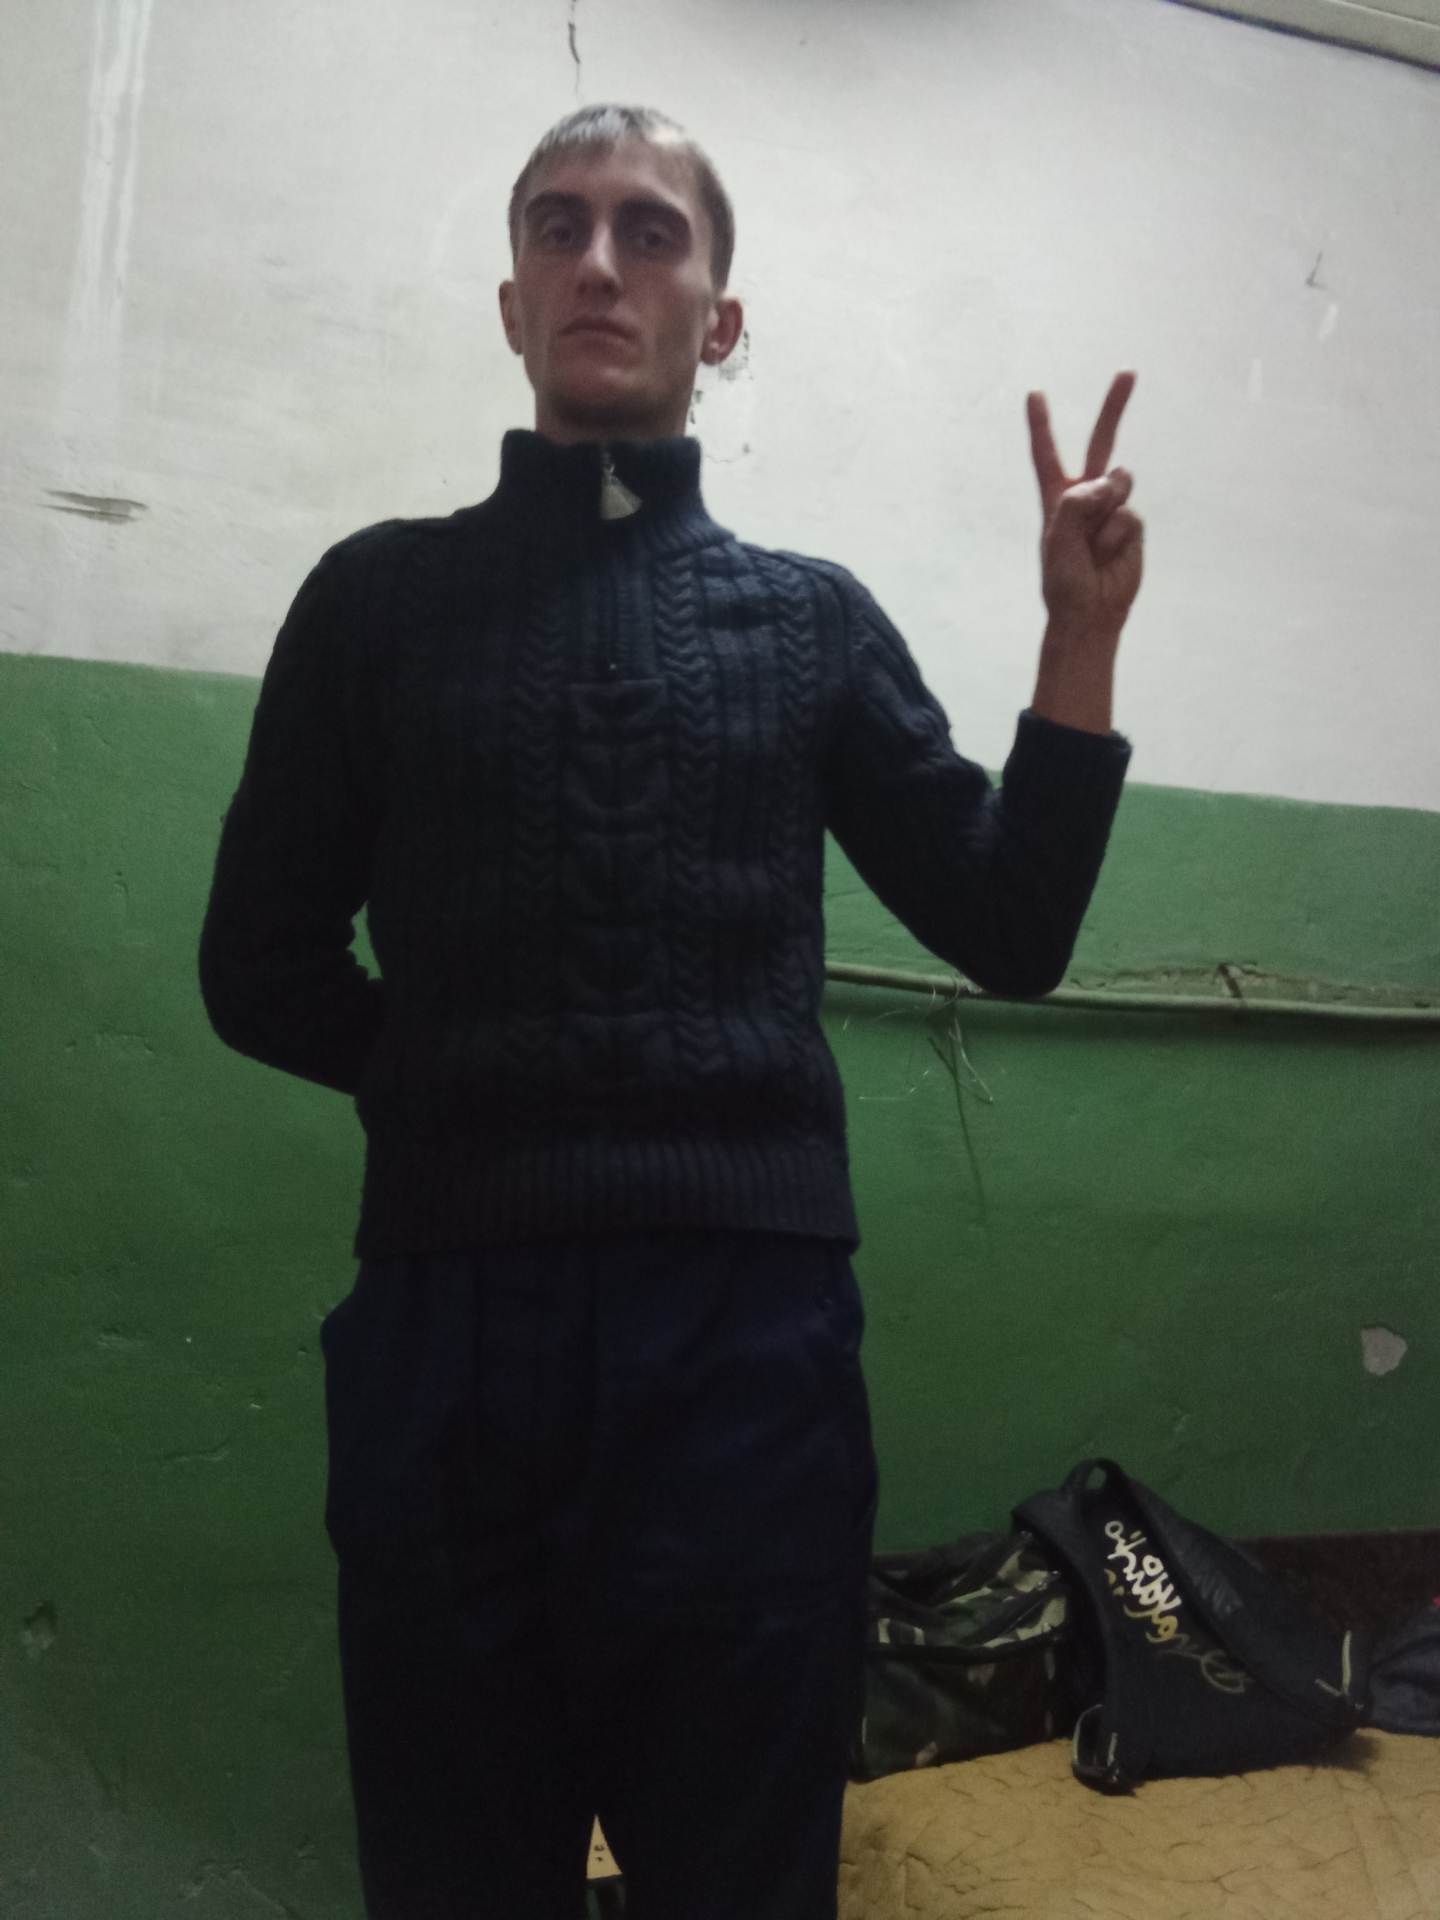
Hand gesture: peace